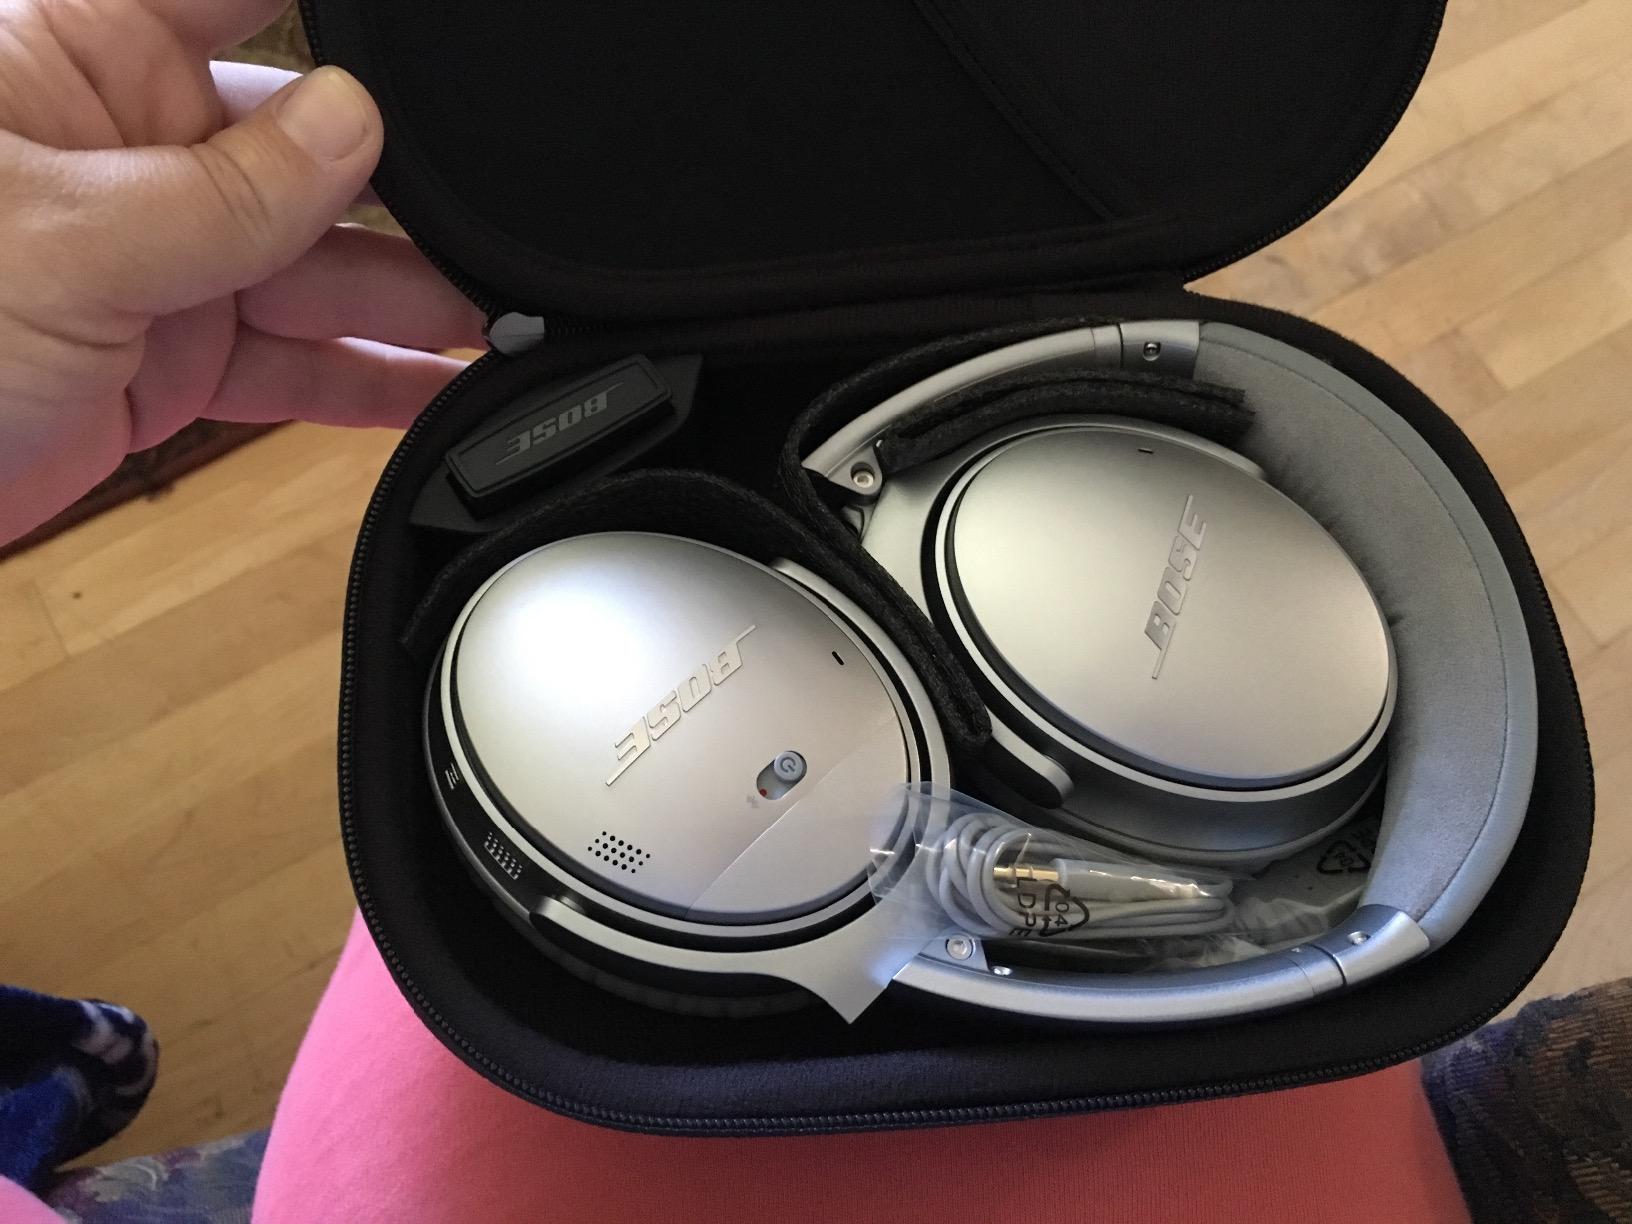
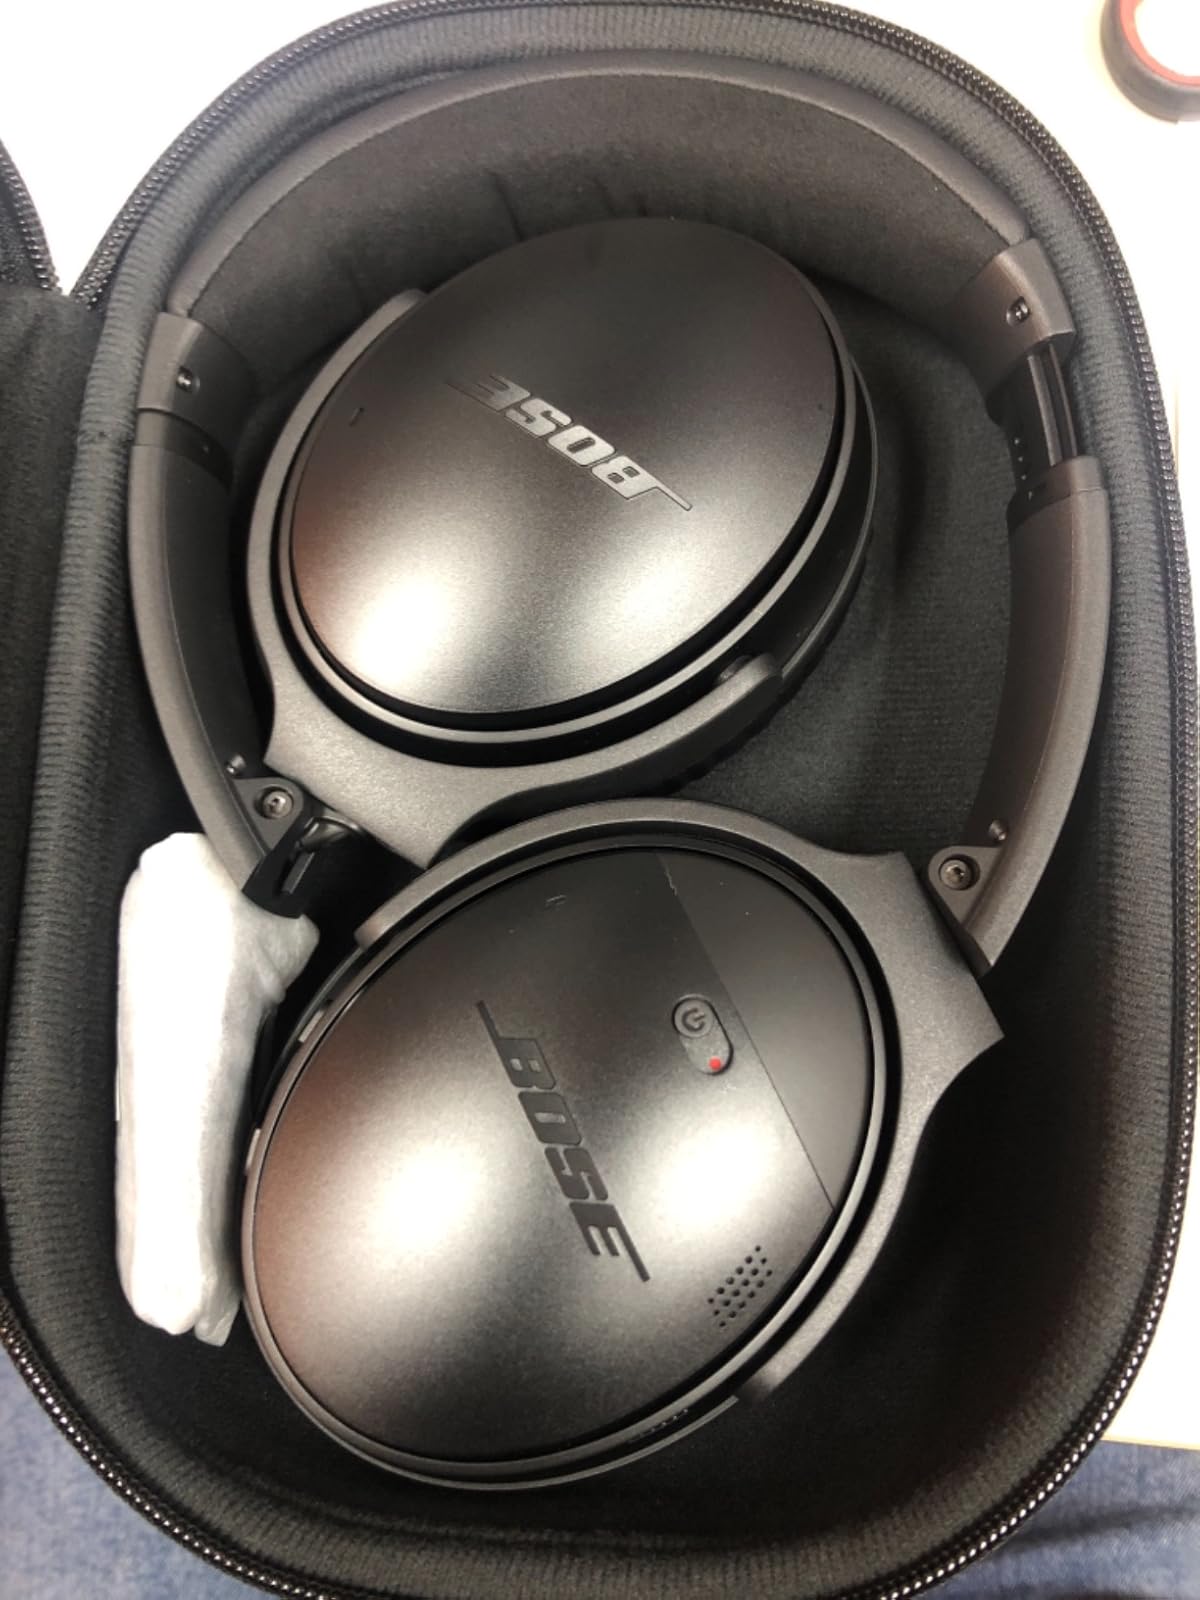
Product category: headphones
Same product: no